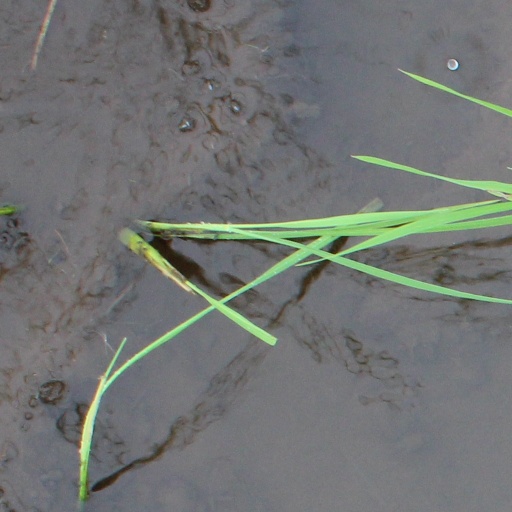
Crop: rice